The Lensbury

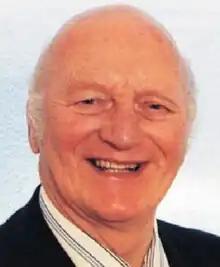
Sir Peter Yarranton, former Lensbury's general manager

In 1978, Shell appointed Peter Yarranton as Lensbury's general manager. Yarranton was himself an accomplished sportsman, notably in rugby in which sport he had been capped five times by England. An indoor swimming pool was opened in the same year, and under Yarranton's management, the club's status as a world class sporting venue was enhanced. Membership reached 13,000 and many international sporting stars were attracted to use the club's facilities, including top tennis players such as Steffi Graf, Chris Evert and John Lloyd, during Wimbledon. Prince Philip, Duke of Edinburgh visited the club in 1980. Middlesex County Cricket Club used the ground for some Second XI matches – a recognition of the quality of the club's main cricket square, the home of Lensbury Cricket Club.